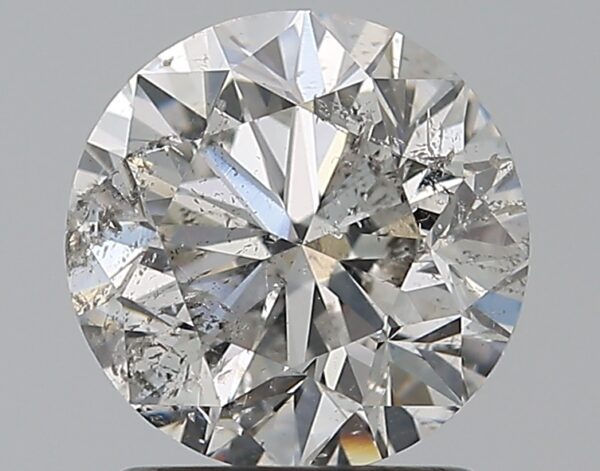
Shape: round
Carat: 1.5
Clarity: SI2
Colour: F
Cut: VG
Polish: EX
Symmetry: VG
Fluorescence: N
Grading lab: IGI
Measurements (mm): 7.12 x 7.08 x 4.62